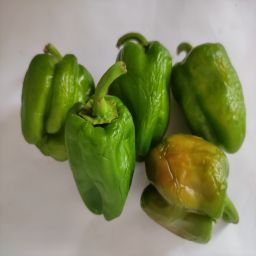
Crop: Bell Pepper
Quality: Old